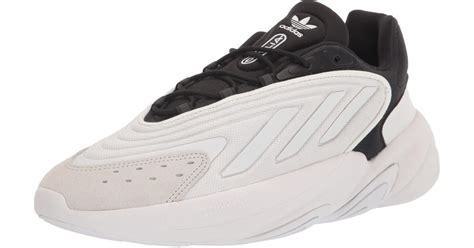
Brand: Adidas
Model: Ozelia